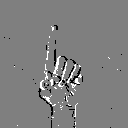
ASL letter: d